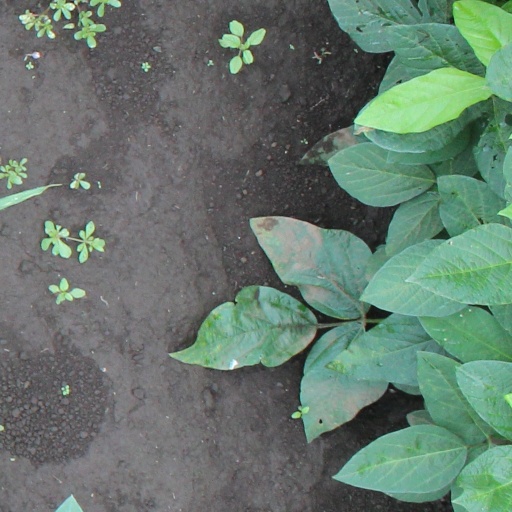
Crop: soybean